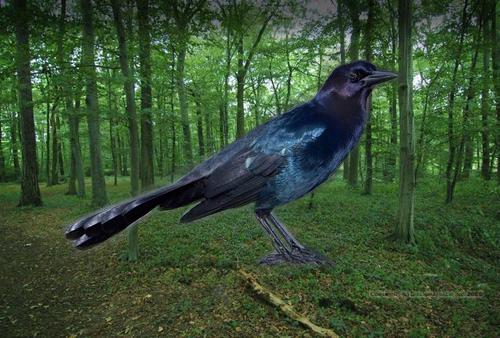
Bird species: Boat_tailed_Grackle
Bird type: landbird
Background: land